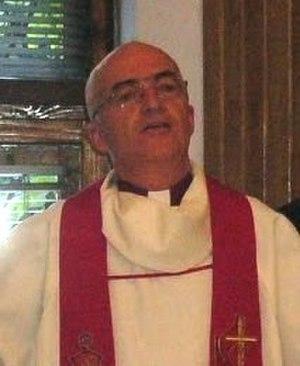
Patrick Philipp Streiff est un pasteur méthodiste suisse. Depuis 2005, il est l'évêque de l'Église méthodiste unie pour la Conférence de l'Europe du Sud et Centrale.